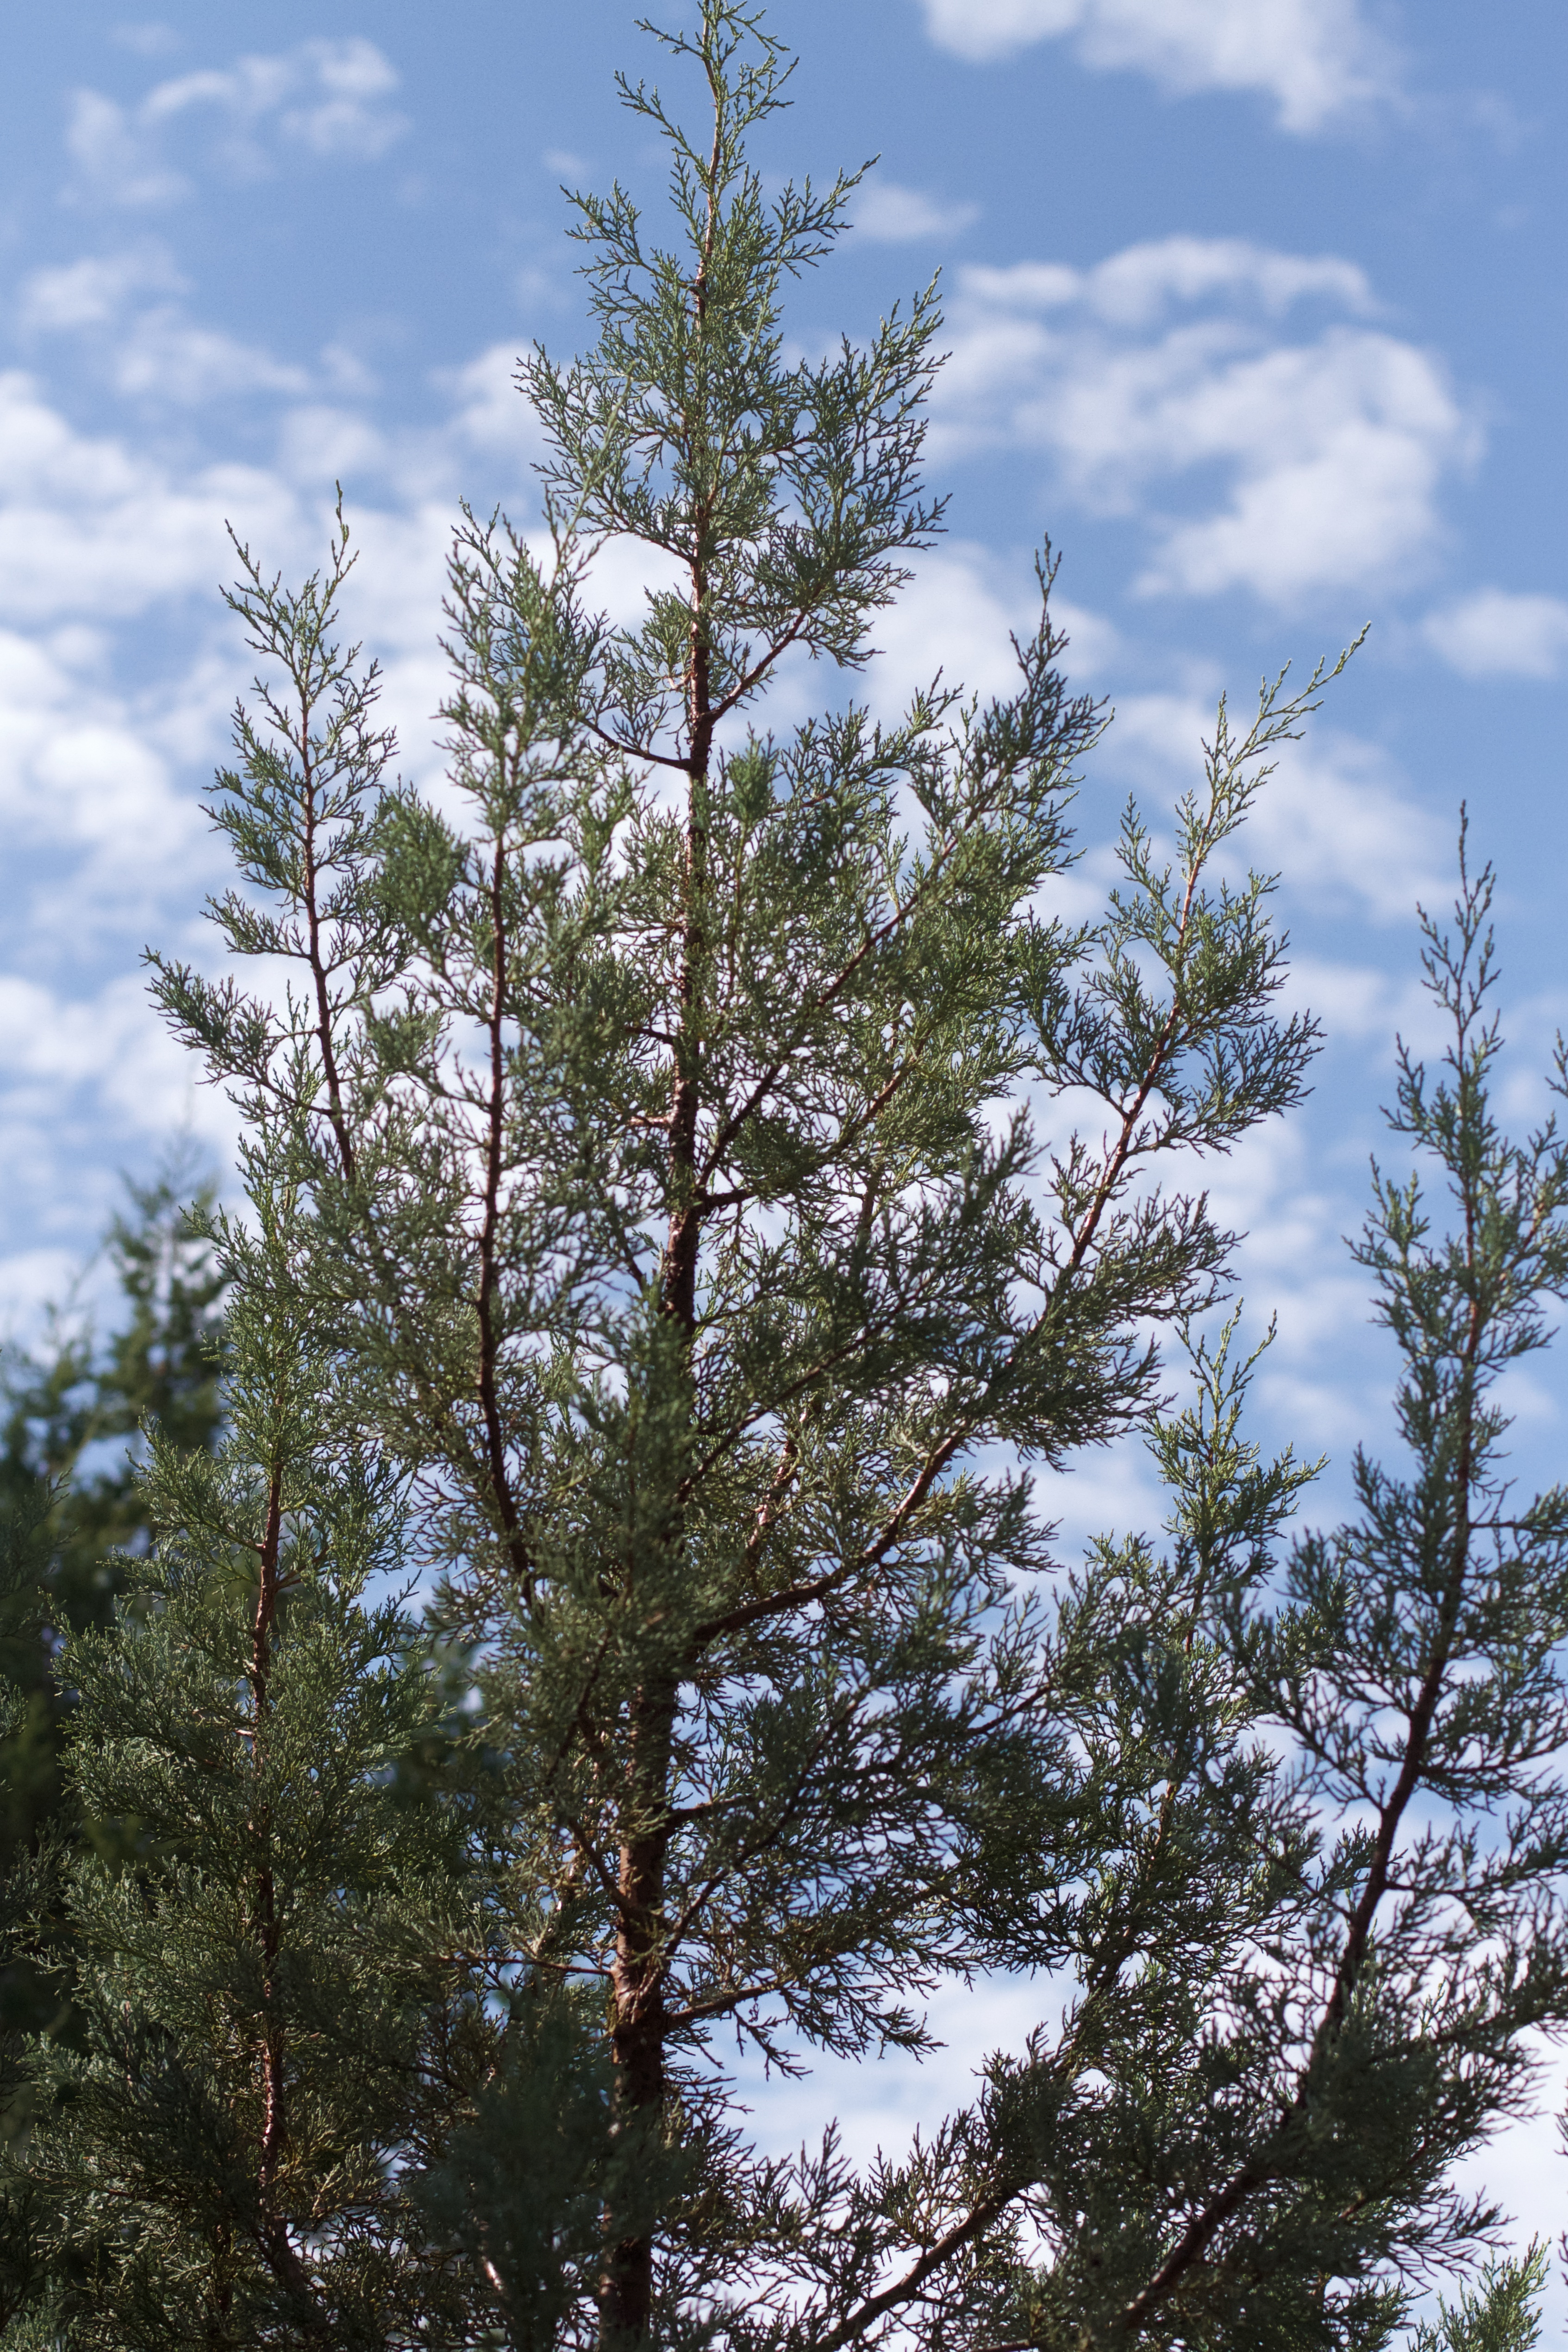
tree, branch, plant, flower, pine, evergreen, botany, fir, flora, conifer, spruce, gardenphor, larch, ecosystem, flowering plant, biome, pine family, woody plant, temperate coniferous forest, land plant